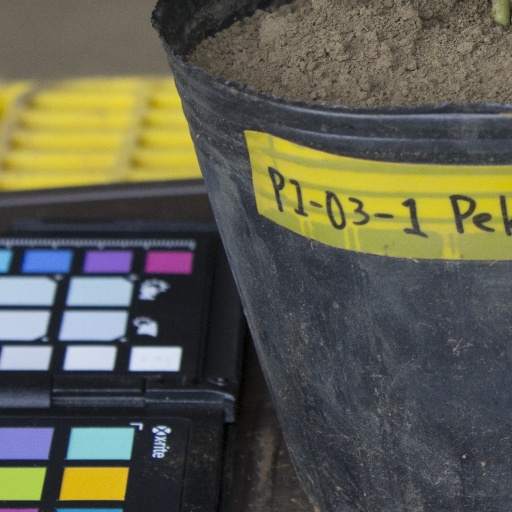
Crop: soybean